Nemanja Rnić

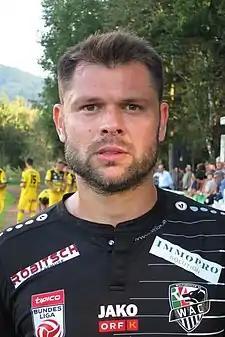
Rnić with Wolfsberger AC in 2018

Nemanja Rnić (born 30 September 1984) is a Serbian retired footballer who played as a defender.